Harald Penrose

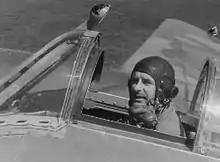
Harald Penrose in the Welkin cockpit. Note the automatically inflating peripheral hood seal

Basing their design on the Whirlwind, Westland developed the Welkin high altitude interceptor, Penrose flying the prototype in November 1942. He described how the cabin was 'like sitting in an oven' due to the unshielded cabin pressurisation blowers. He developed pneumonia in early 1943 which he attributed to the extreme changes in temperature on leaving the Welkins cabin drenched in sweat and the bitter wind across the airfield. He survived thanks to the recently discovered M&B drug. As a result of this illness Petter devised a better method for cooling the cabin. Penrose contrasted the arctic conditions in the open cockpits of the PV.3/Wallace during the high altitude flights with the 'delightfully warm' cabin of the Welkin, describing these flights as the 'peak of experience'.